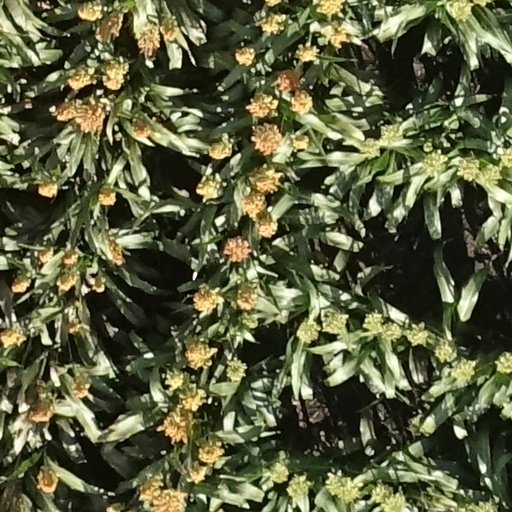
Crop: sorghum